Gertrude Rhinelander Waldo House

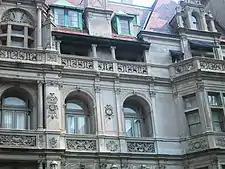
Detail of the exterior on Madison Avenue

The fourth-story windows are rectangular, with colonnettes on either side of each window, and are placed behind openwork balustrades. The central bay is a double-height stone dormer. At the fourth story, the central dormer's window is flanked by columns and topped by a stone lunette. At the fifth story, there is a smaller window within the central dormer; there are finials above and beside it. On the extreme north and south ends of the Madison Avenue elevation, there is a smaller stone dormer in front of a section of hip roof. There are two pairs of copper dormer windows on the fifth story between the stone dormers. Each pair of copper dormers is separated by a stone chimney with carvings of rhombuses on its side, which are designed to resemble those on the Château de Chambord.